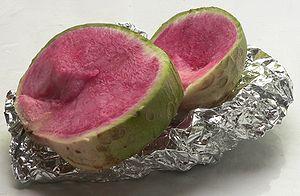
Radis chinois 'Mantanghong' Русский: Дайкон (китайская редька